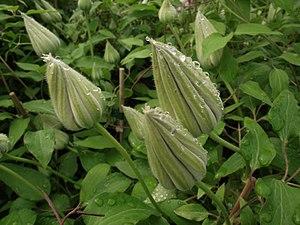
clematis patens josephine bouton florale
La clématite patens 'Evijohill' PBR & PPaf, est un cultivar de clématite découvert en 1980 par Josephine Hill en Angleterre. Elle porte le nom commercial de clématite Josephine 'evijohill' PBR & PPaf.